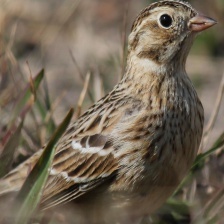
Species: SMITHS LONGSPUR
Scientific name: CALCARIUS PICTUS